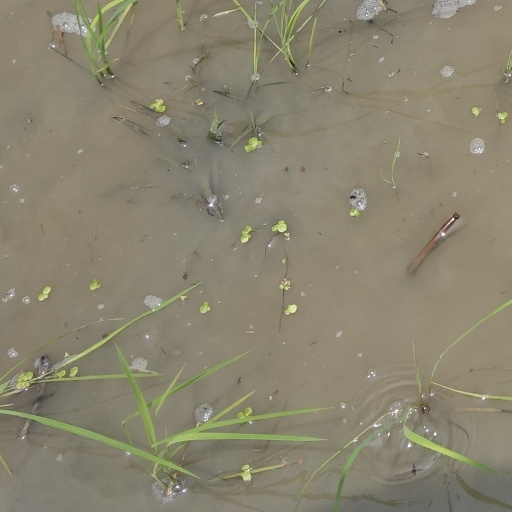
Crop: rice